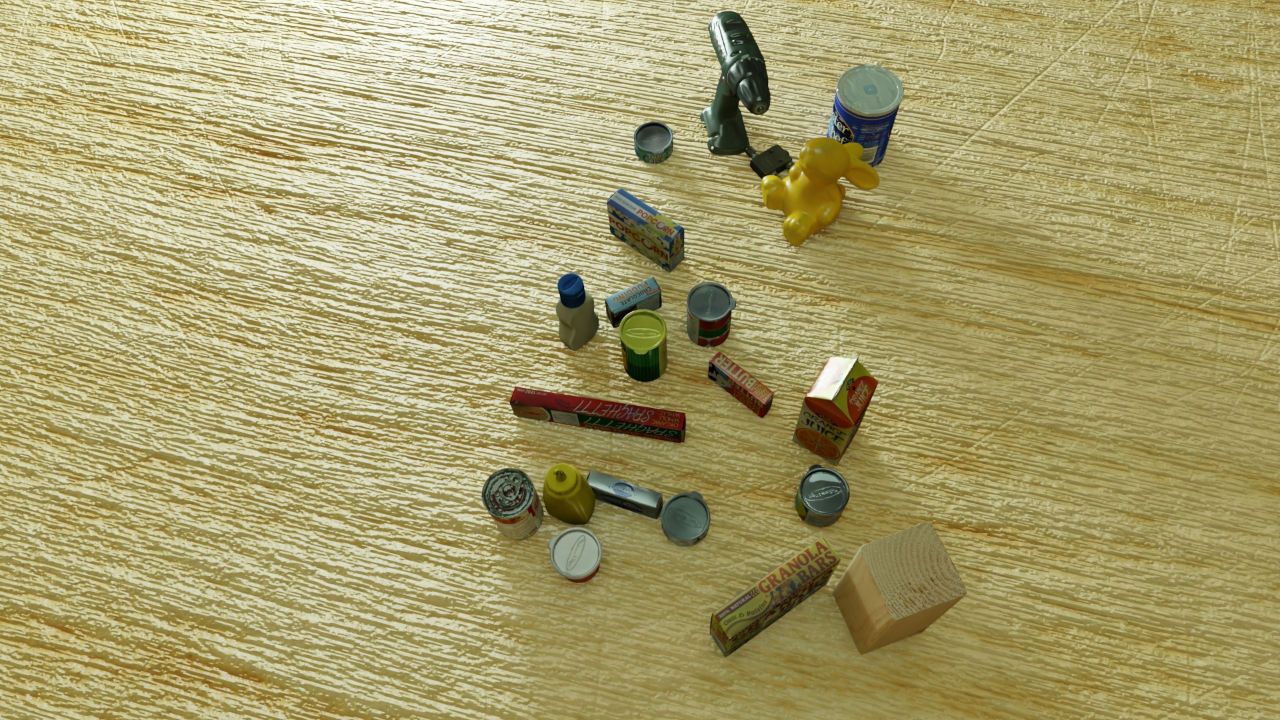
Question:
What are the five normalized (x, y) points between 0 and 1 in the image that outline the grasp plane for the box of instant chocolate pudding? Your answer should be as Grasp center: [], Left finger base: [], Right finger base: [], Left finger tip: [], Right finger tip: [].
Answer: Grasp center: [0.507031, 0.395833], Left finger base: [0.491406, 0.368056], Right finger base: [0.524219, 0.425], Left finger tip: [0.492969, 0.397222], Right finger tip: [0.525, 0.454167]